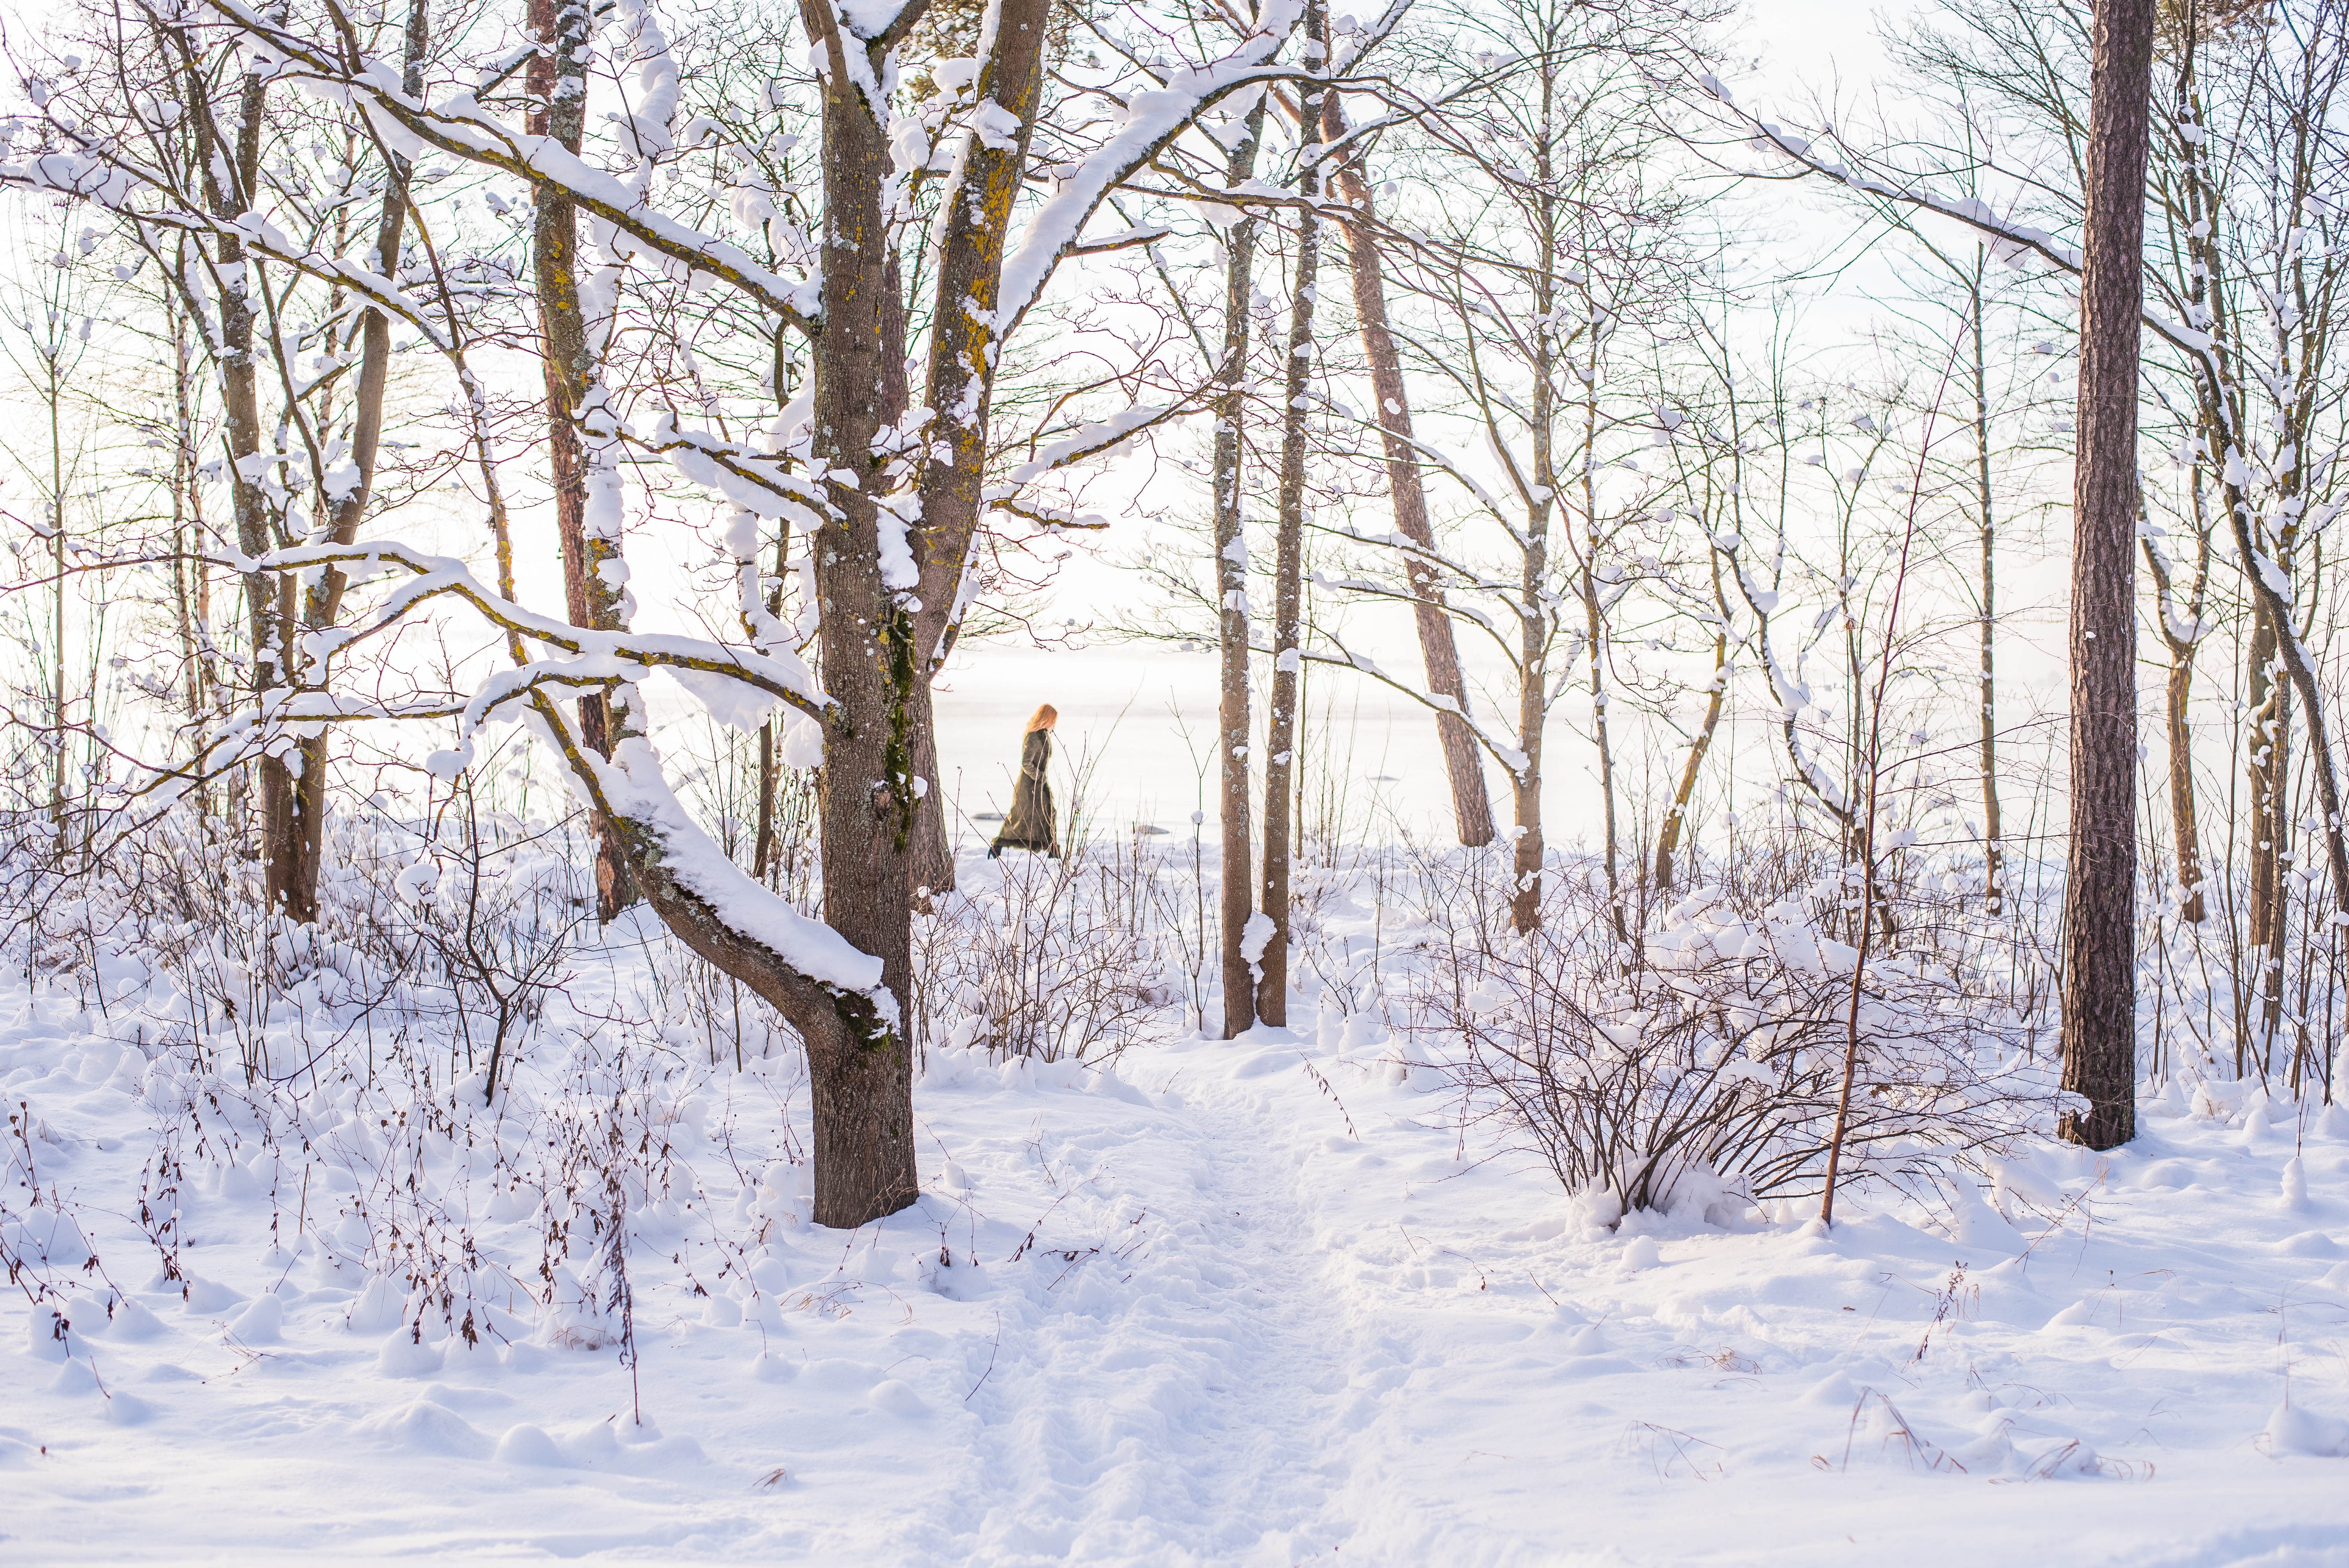
tree, forest, branch, walking, snow, winter, woman, frost, weather, season, woodland, habitat, freezing, natural environment, woody plant